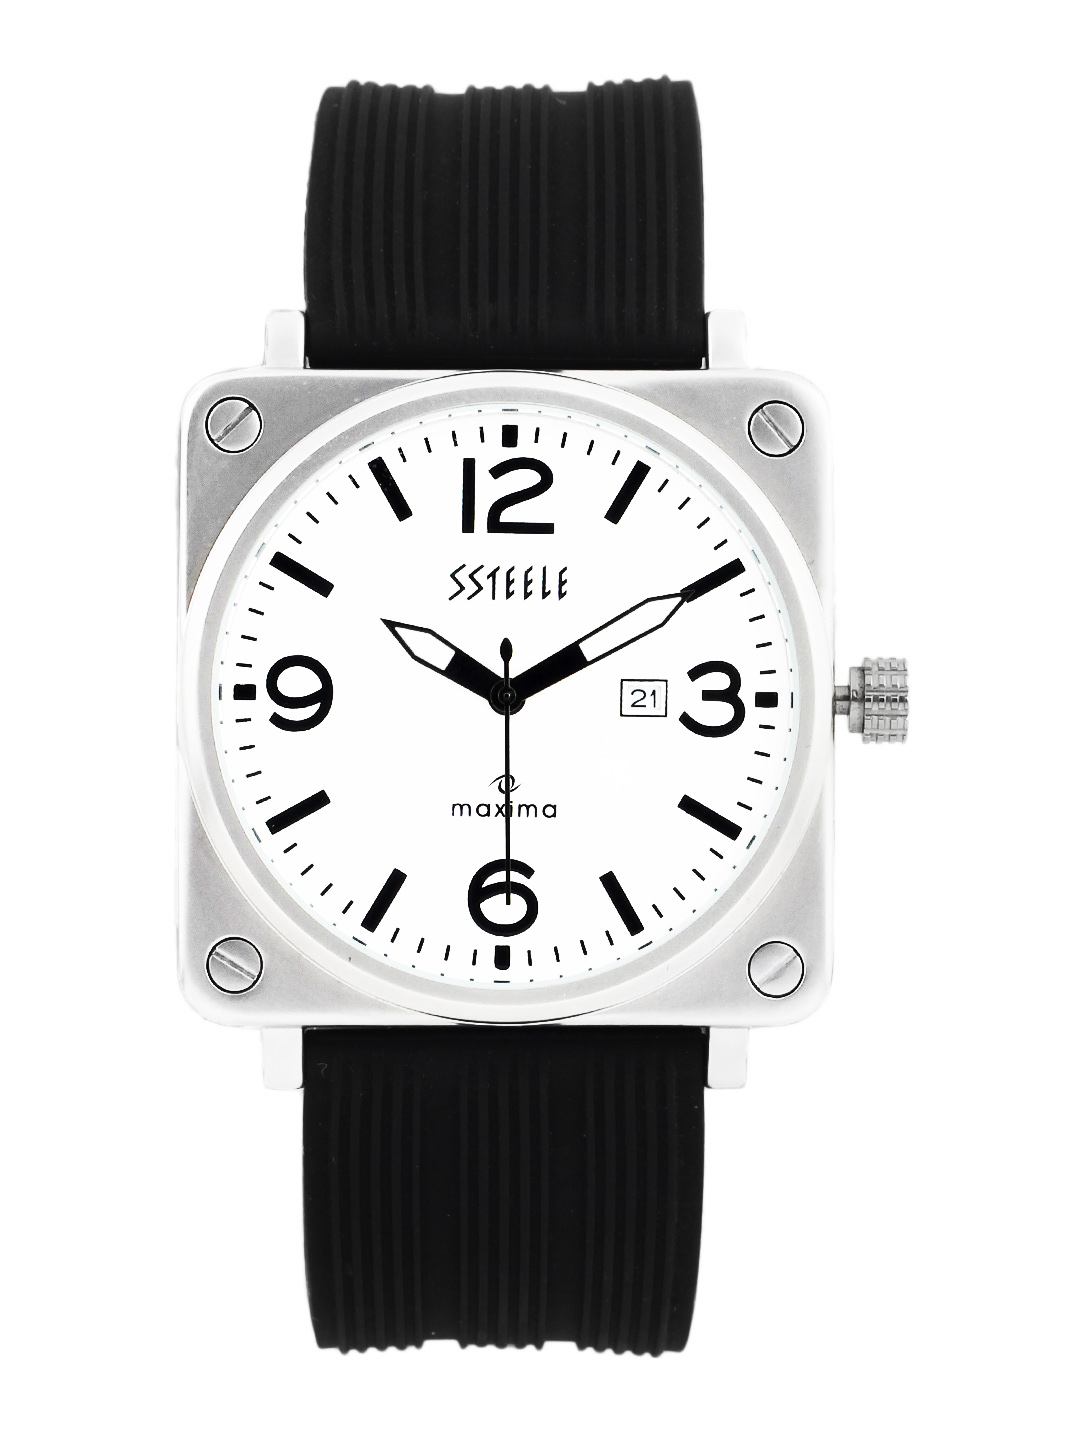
Maxima Ssteele Men White Dial Watch
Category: Accessories / Watches / Watches
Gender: Men
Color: White
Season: Winter 2016
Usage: Casual